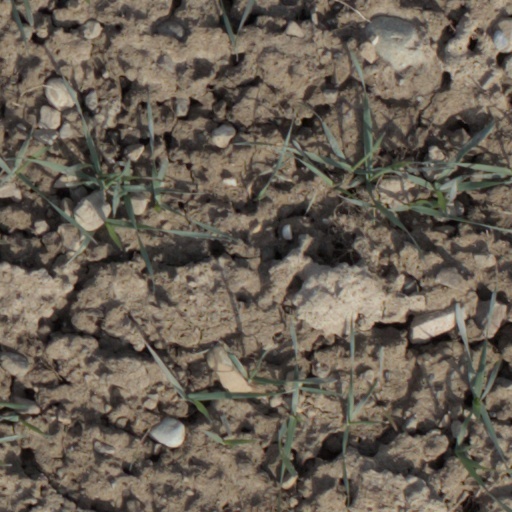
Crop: wheat